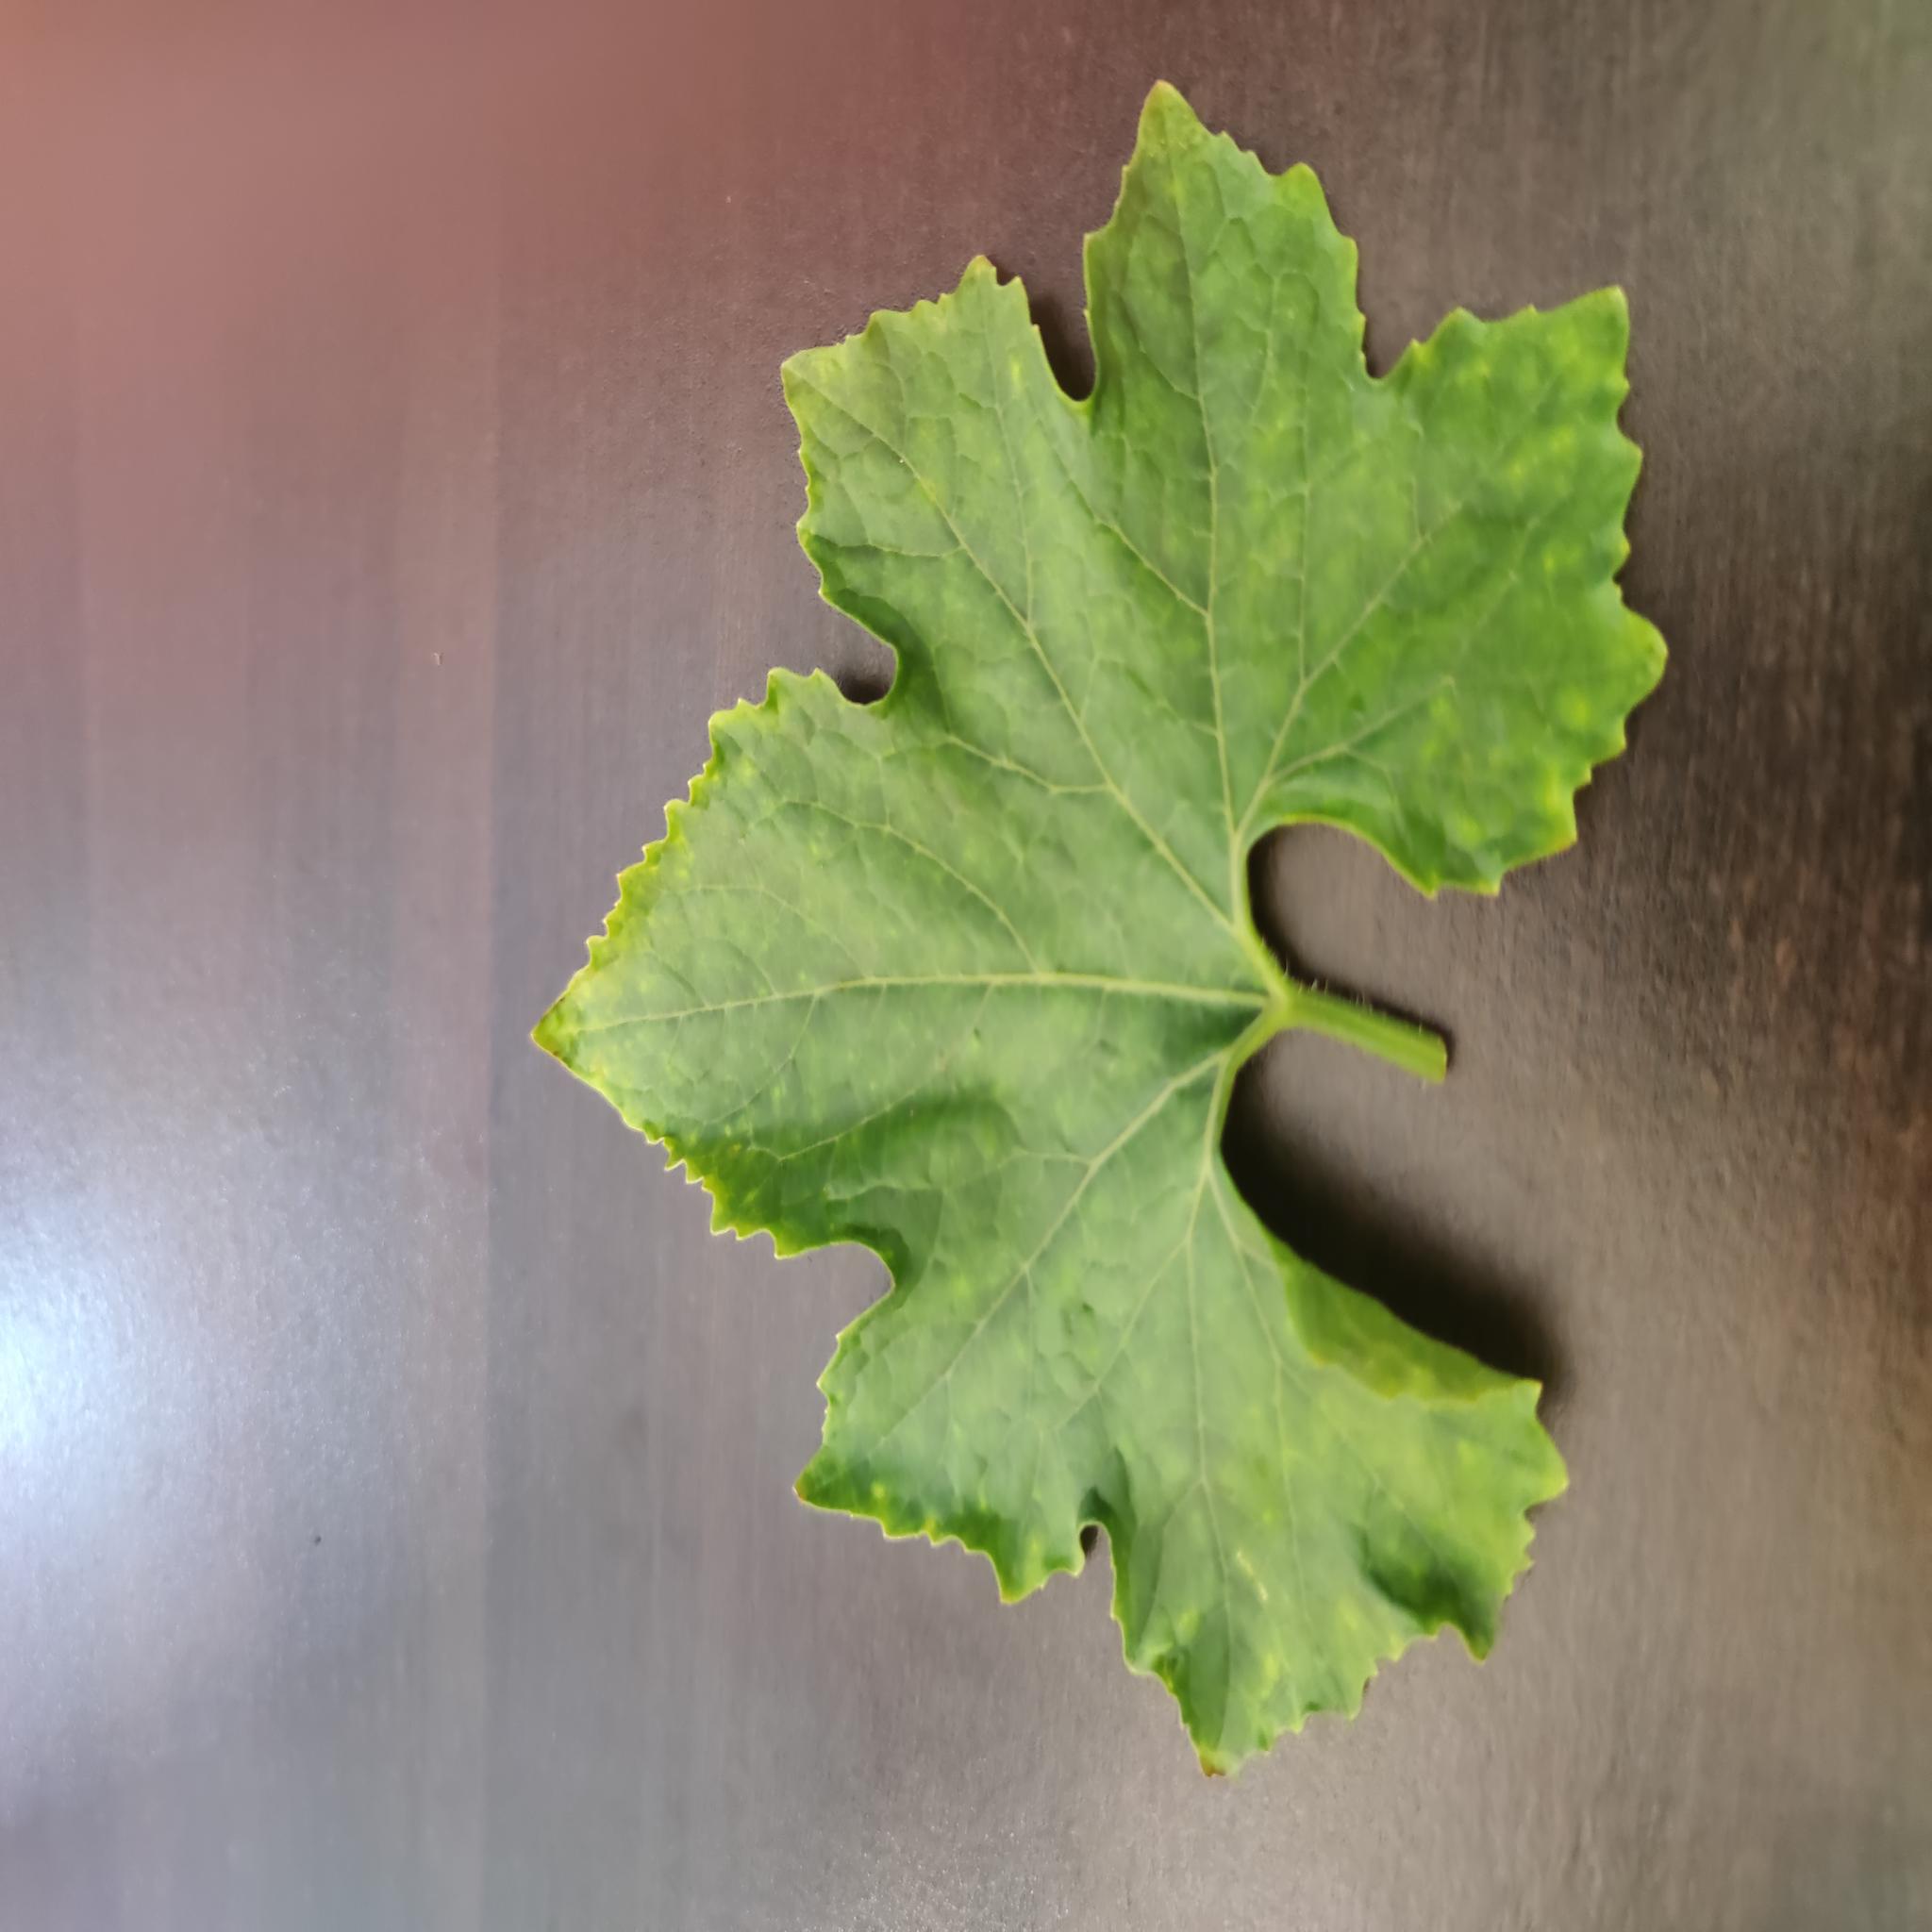
Label: Healthy